The Ministry of Silly Walks

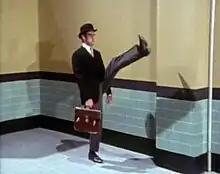
John Cleese as a civil servant in the halls of the Ministry

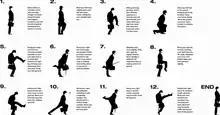
Typical silly walk gait with instructions.

"The Ministry of Silly Walks" is a sketch from the Monty Python comedy troupe's television show "Monty Python's Flying Circus", series 2, episode 1, which is entitled "Face the Press". The episode first aired on 15 September 1970. A shortened version of the sketch was performed for "Monty Python Live at the Hollywood Bowl".